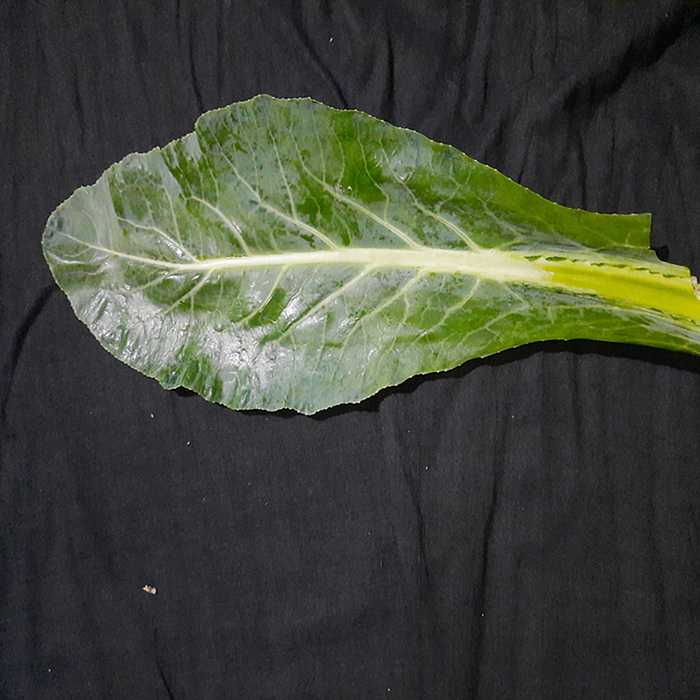
Plant: Cauliflower
Label: Fresh leaf